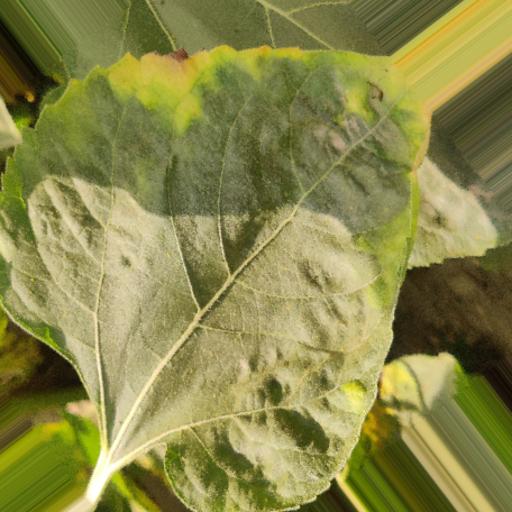
Label: Downy_mildew